Dodge WC series

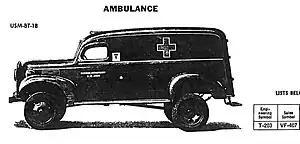
The -ton VC-series didn't include an ambulance, but the 1-ton VF-series did. The VF-407 was Dodge's first 4x4 military ambulance — only 3 were made.

In 1940, Dodge also built 6,472 four-wheel drive 1-ton trucks, under two U.S. contracts – one awarded to Dodge, and one to Fargo. The models VF-401 to VF-407 (or engine/tech type T-203 by Dodge – and G-621 by the Army), were a continuation of their experimental pre-war predecessors, the RF-40(-X) and TF-40(-X) (or T-200 / T-201), still riding on a chassis of the same wheelbase. Production consisted of just over 6,000 closed cab, open bed cargo trucks, plus just under 400 dump-trucks.